Rooney Ranch

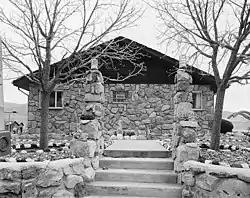

Rooney Ranch is an historic ranch near Morrison, unincorporated Jefferson County, Colorado. The ranch is one of Colorado's oldest centennial farms and is the oldest property continuously operated by the same family in Jefferson County.